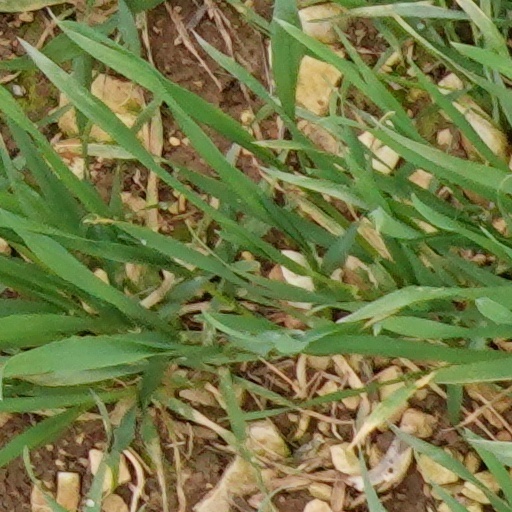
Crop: wheat